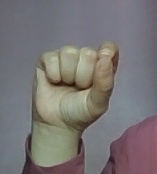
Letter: fa